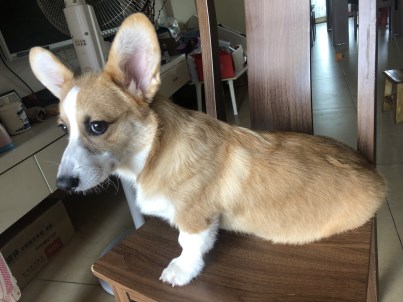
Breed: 2909-n000116-Cardigan